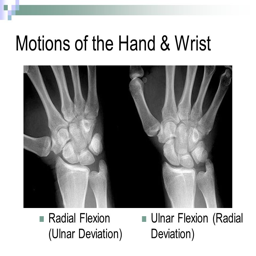
motions of the hand & wrist